Howe Yoon Chong

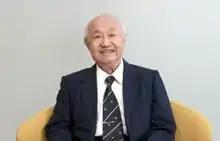

Howe Yoon Chong (12 August 1923 – 21 August 2007) was a Singaporean politician and civil servant who served as Minister for Defence between 1979 and 1982, and Minister for Health between 1982 and 1985. A member of the governing People's Action Party (PAP), he was the Member of Parliament (MP) for Potong Pasir SMC between 1979 and 1984.